Boris Borisovich Golitsyn

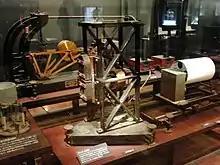
Golitsyn seismograph at the National Museum of Nature and Science, Tokyo, Japan

Prince Boris Borisovich Golitsyn was a prominent Russian Empire physicist who invented the first electromagnetic seismograph in 1906. He was one of the founders of modern Seismology. In 1911 he was chosen to be the president of the International Seismology Association.